Coil binding

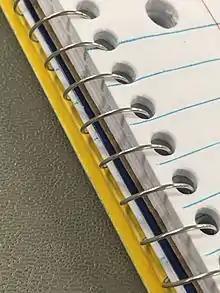
A spiral bound notebook

Coil binding, also known as spiral binding, is a commonly used book binding style for documents. This binding style is known by a number of names (some trademarked) including spiral coil, color coil, colorcoil, ez-coil, plastic coil, spiral binding, and coilbind.